Back hip circle

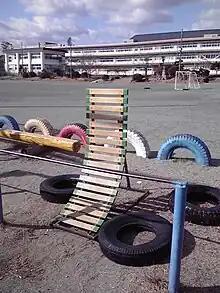
Back hip circle training apparatus in Japan

The back hip circle is a basic skill and is usually one of the first learned by beginning gymnasts. It also appears as a component of more advanced moves.